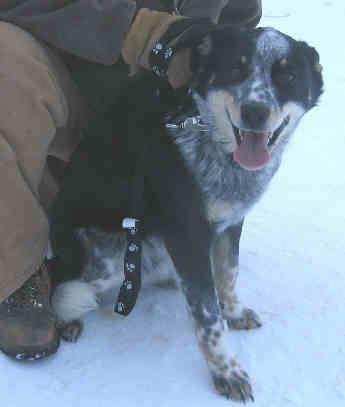
dog